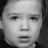
Emotion: neutral